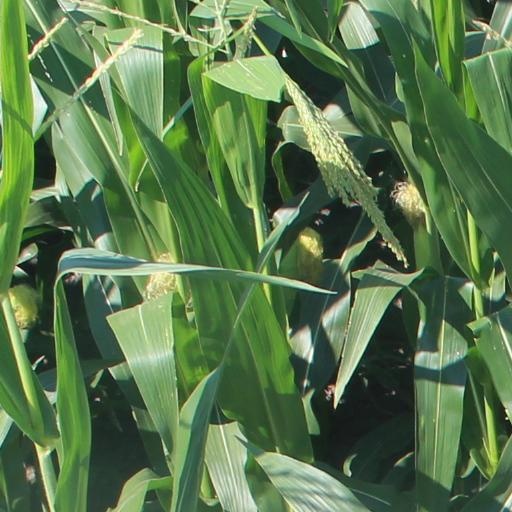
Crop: maize; corn